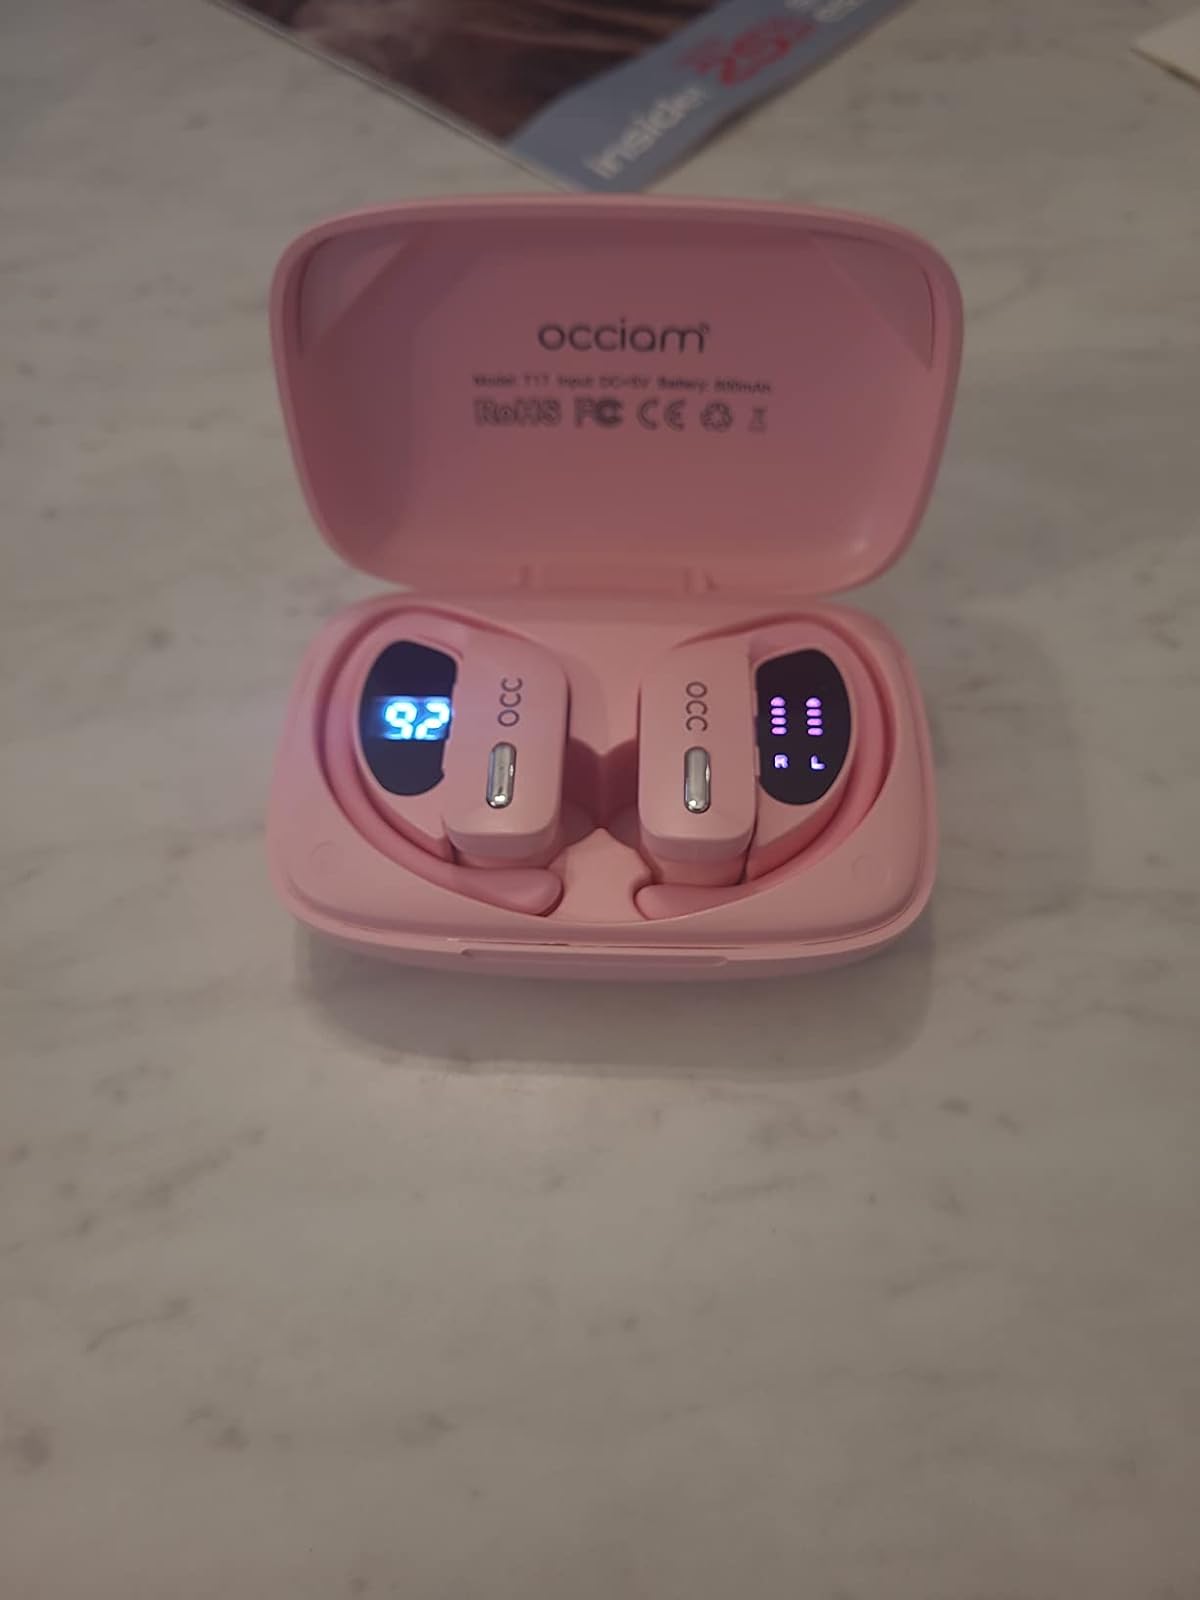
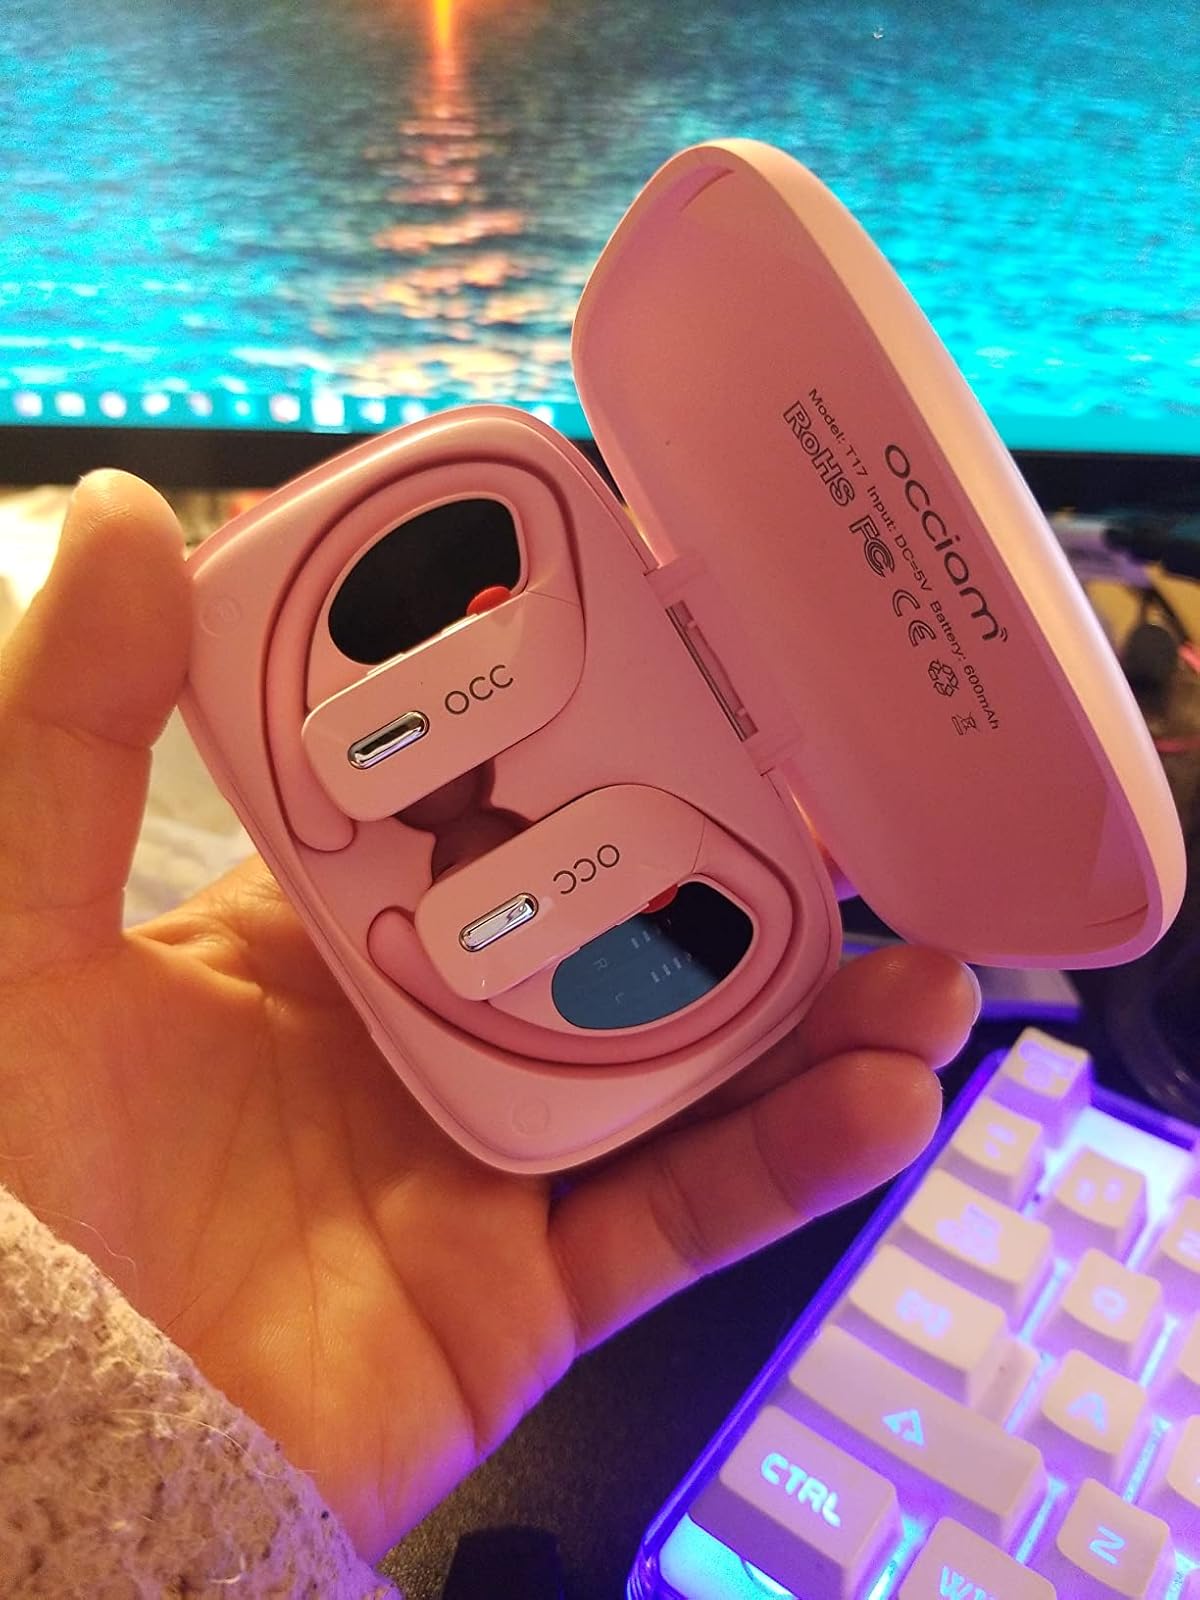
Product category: earbuds
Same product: yes